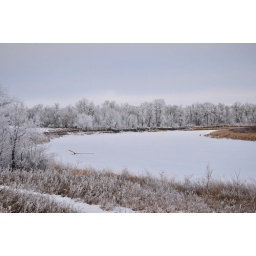
Frost covered trees line the red river in manitoba, canada